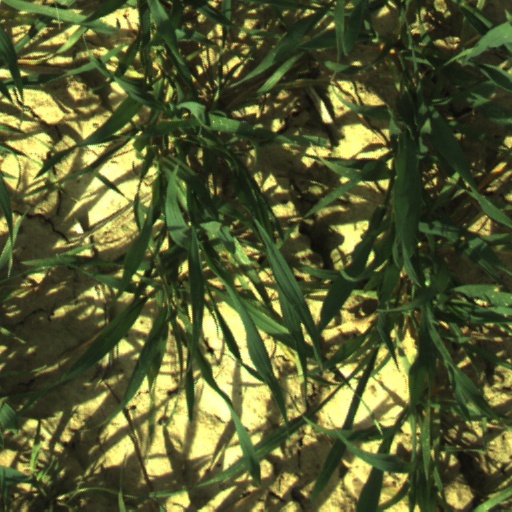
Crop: wheat